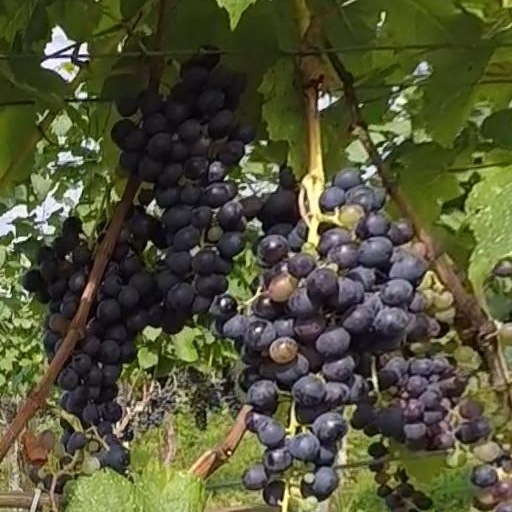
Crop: grape